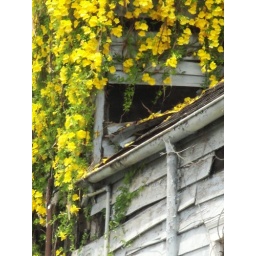
the flowers taking over the house